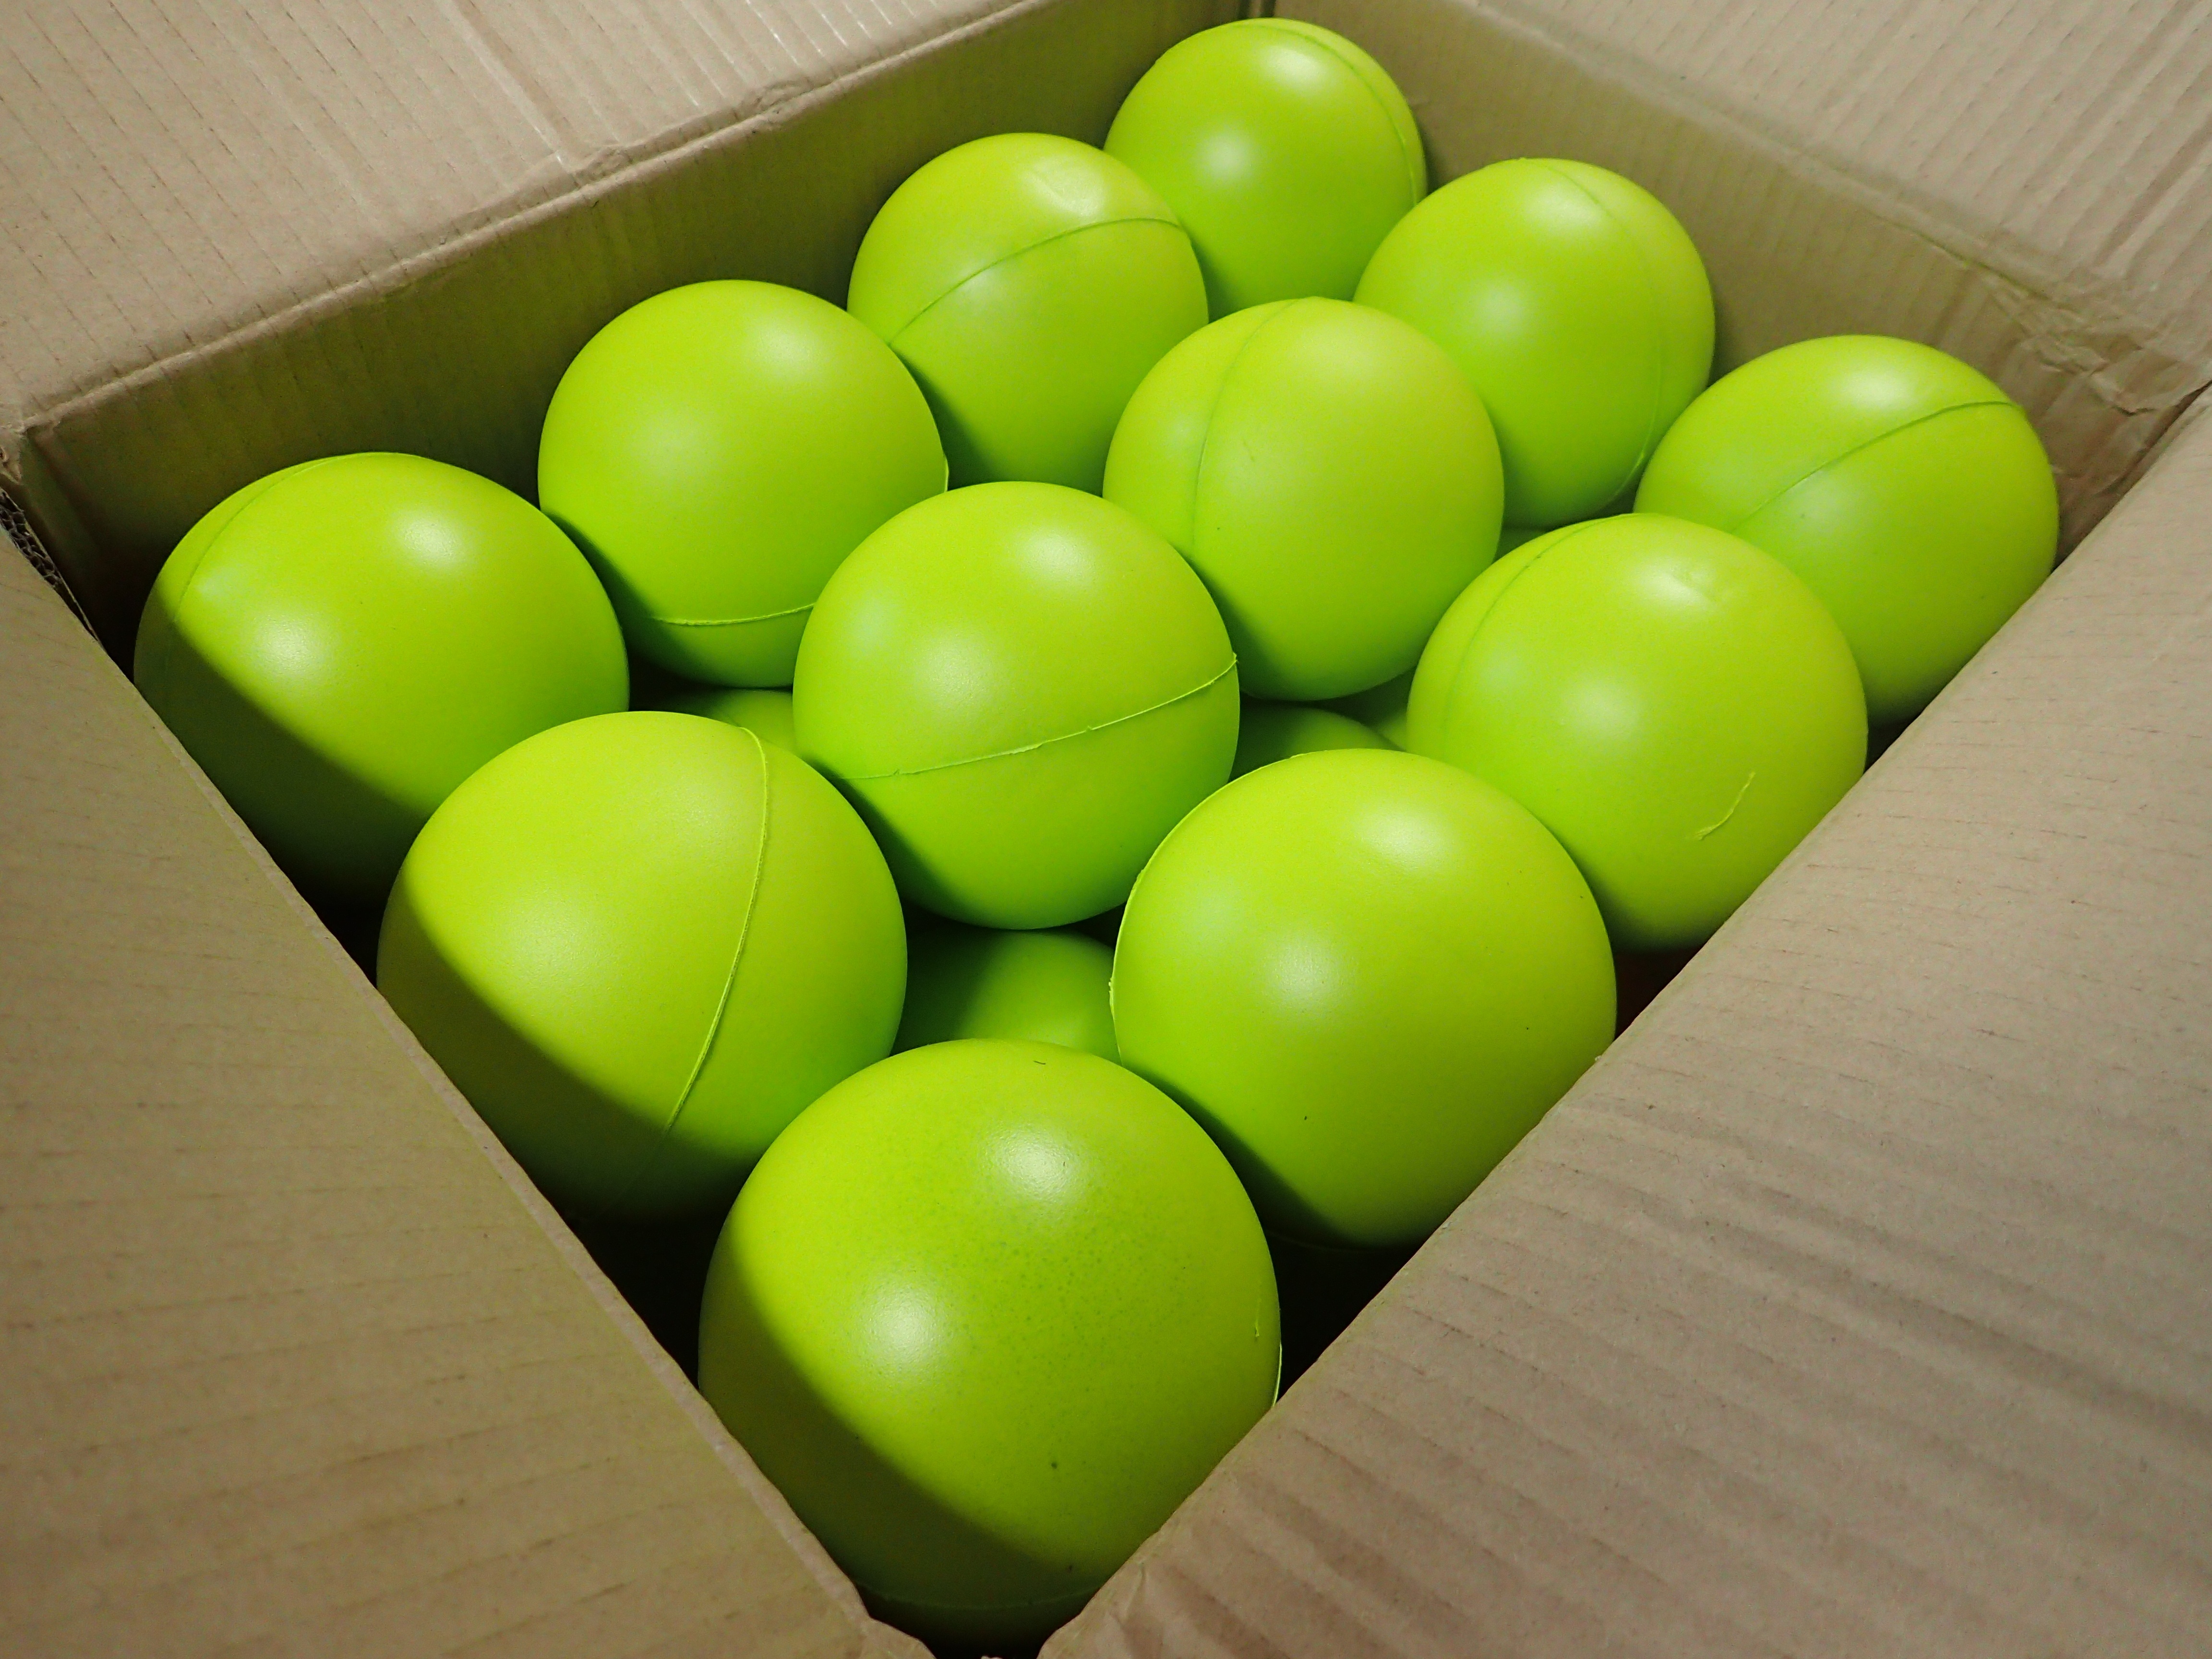
plant, fruit, food, green, produce, vegetable, box, bright, ball, cardboard, balls, flowering plant, land plant